Jimmie Vaughan

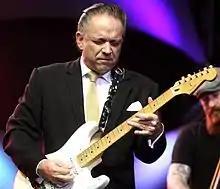
Vaughan performing in 2012

Jimmie Lawrence Vaughan Jr. (born March 20, 1951) is an American blues rock guitarist and singer based in Austin, Texas. He is the older brother of the Texas blues guitarist Stevie Ray Vaughan. He was a founding member of The Fabulous Thunderbirds.